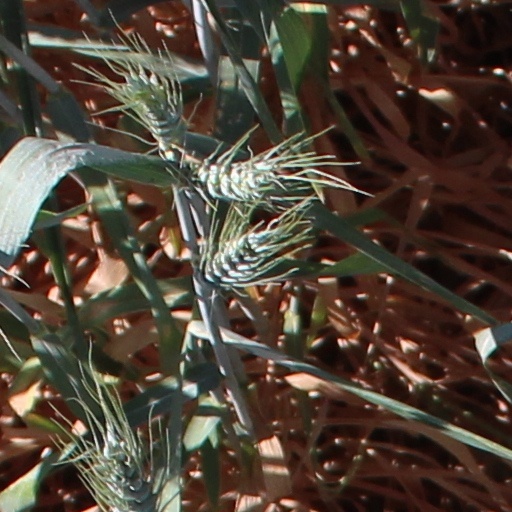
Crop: wheat